The War in Heaven (video game)

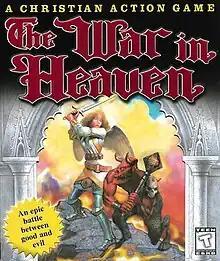

The War in Heaven is a 1999 Christian-themed action game that was published by Valusoft and distributed by GT Interactive. The game is described as ""Doom"-meets-the-Bible" and is intended for Christian males 15 and older.